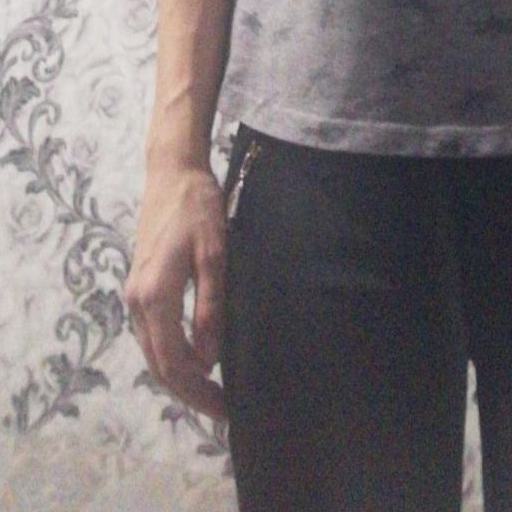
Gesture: no_gesture